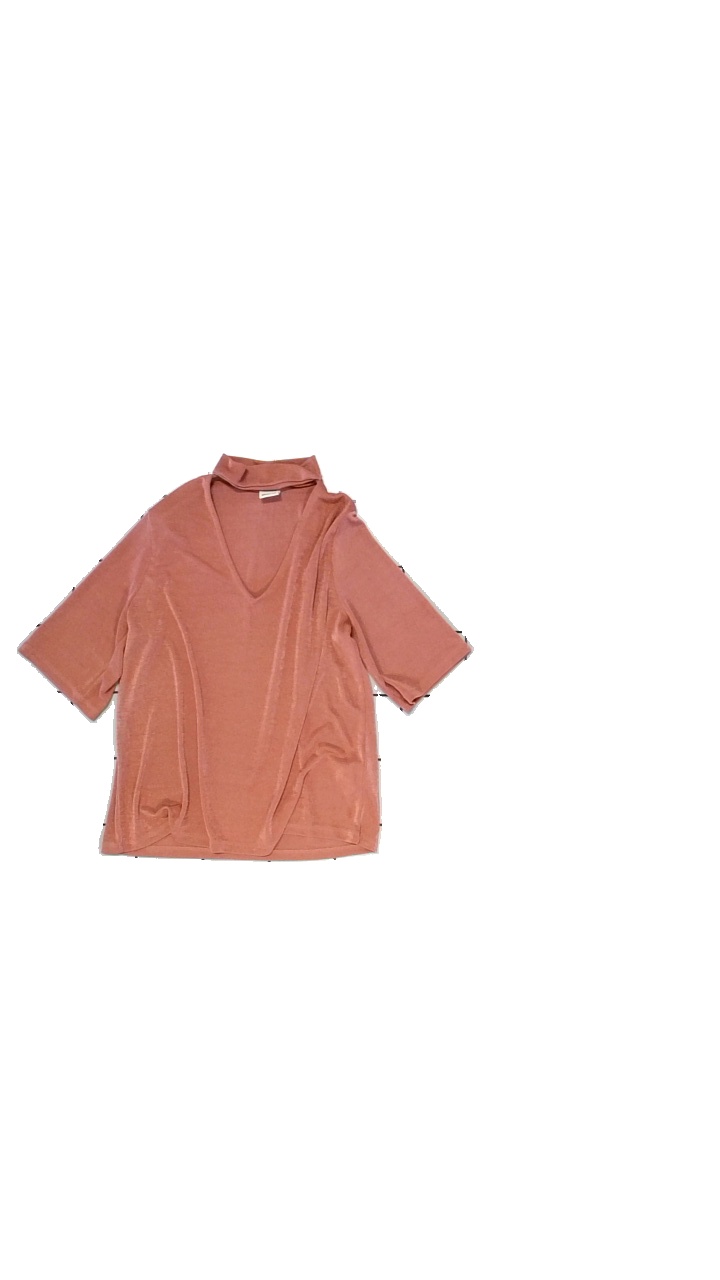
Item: T-shirt (Ladies)
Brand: Gina Tricot
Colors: Pink
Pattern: Animal print
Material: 92% polyester, 8% elastane
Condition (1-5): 5
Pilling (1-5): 5
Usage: Reuse
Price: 100-150